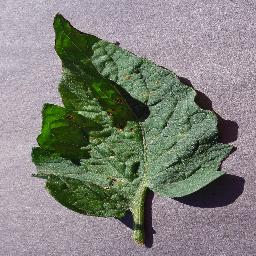
Label: Tomato___Target_Spot